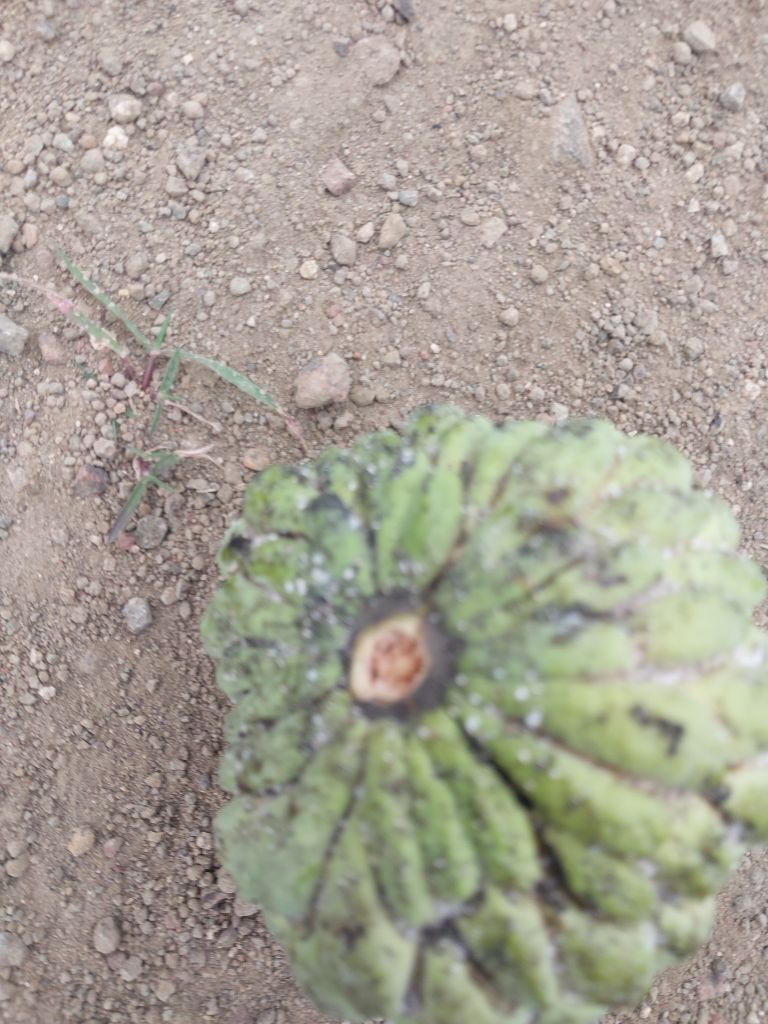
Disease label: Leaf spot on fruit